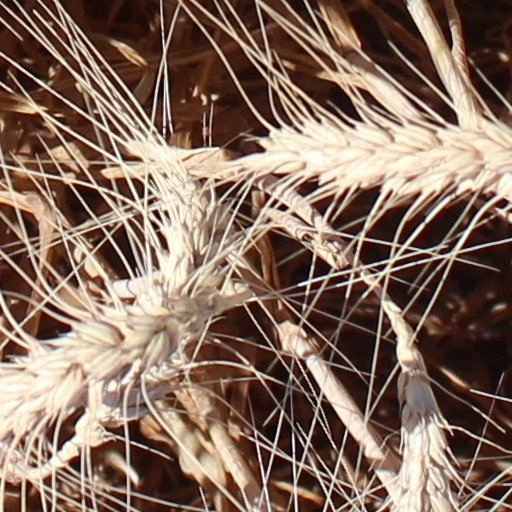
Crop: wheat